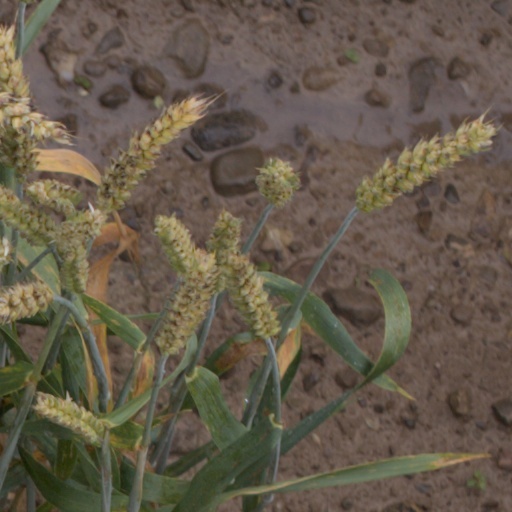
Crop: wheat